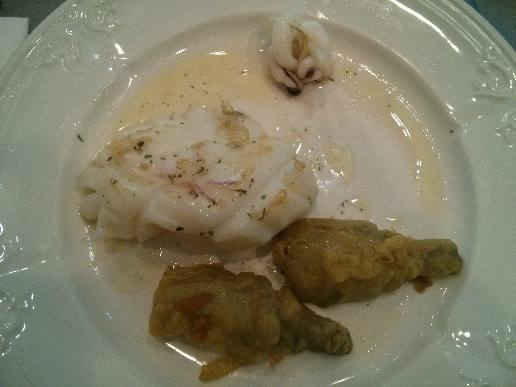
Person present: No